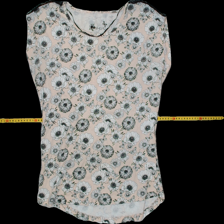
View: front
Type: T-shirt
Category: Ladies
Brand: Not Applicable
Colors: Multicolor
Material: 60%cotton 40%polyester
Pattern: Floral print
Size: M
Trend: No trend
Stains: No
Price range: <50
Recommended usage: Export